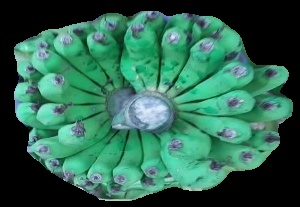
Variety: pachbale
Grade: grade2